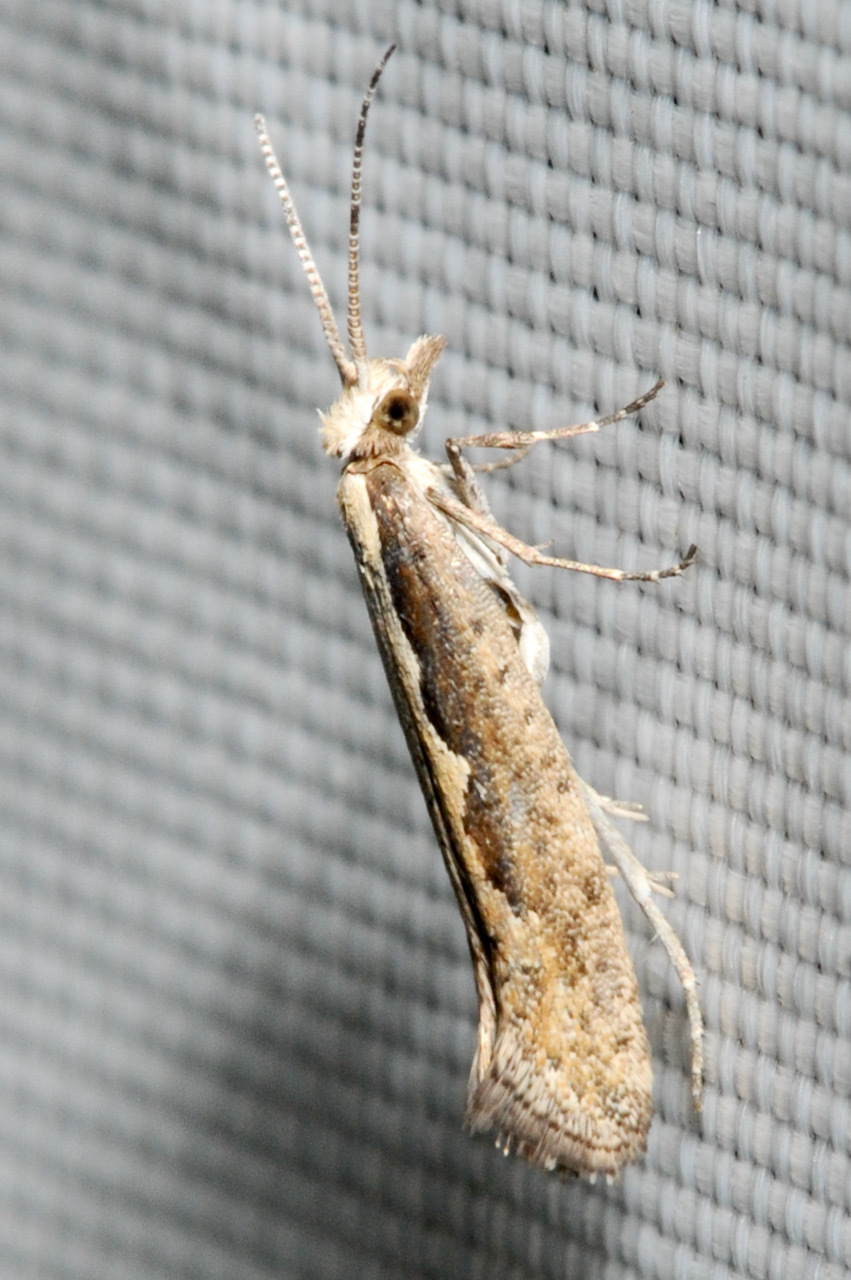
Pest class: diamondback_moth